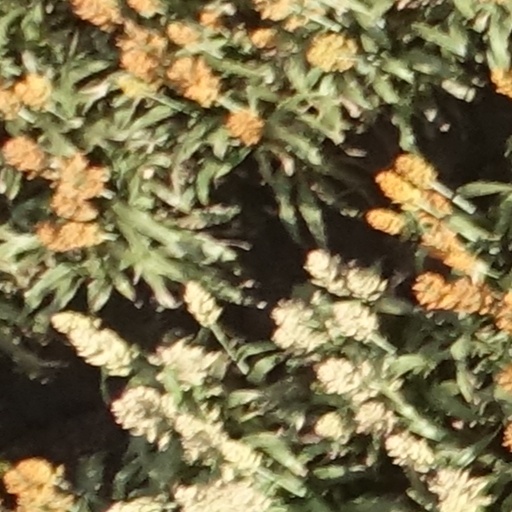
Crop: sorghum